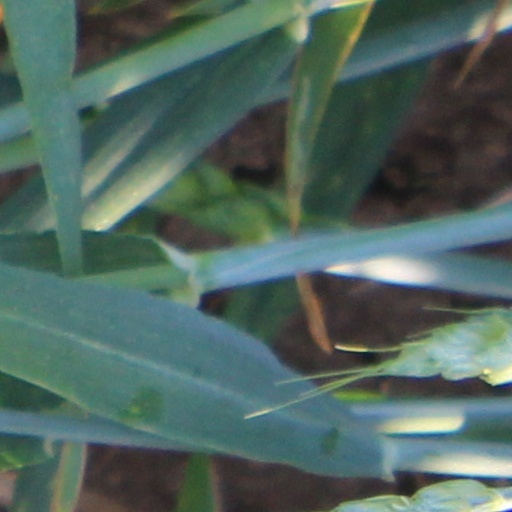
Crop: wheat